Hurricane Bonnie (2022)

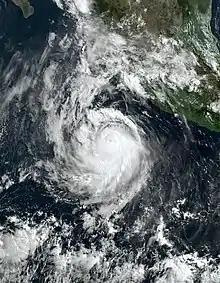
Bonnie at peak intensity south of Mexico on July 5

Hurricane Bonnie was a strong tropical cyclone that survived the crossover from the Atlantic Ocean to the Pacific Ocean, the first to do so since Hurricane Otto in 2016. The second named storm of the 2022 Atlantic hurricane season, it originated from a strong tropical wave that moved off the west coast of Africa on June 23. Moving with little development despite favorable conditions, the National Hurricane Center (NHC) started advisories on it as "Potential Tropical Cyclone Two" late on June 27, due to its imminent threat to land. The disturbance finally organized into "Tropical Storm Bonnie" at 13:15 UTC on July 1, and made brief landfalls on the Costa Rica–Nicaragua border with winds of . It later became the fourth named storm, third hurricane, and first major hurricane of the 2022 Pacific hurricane season after crossing Nicaragua and Costa Rica from east to west on July 2 and intensifying to a Category 3 hurricane on July 5. Bonnie rapidly weakened, dissipating over the North Pacific.